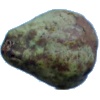
Label: pear_stone